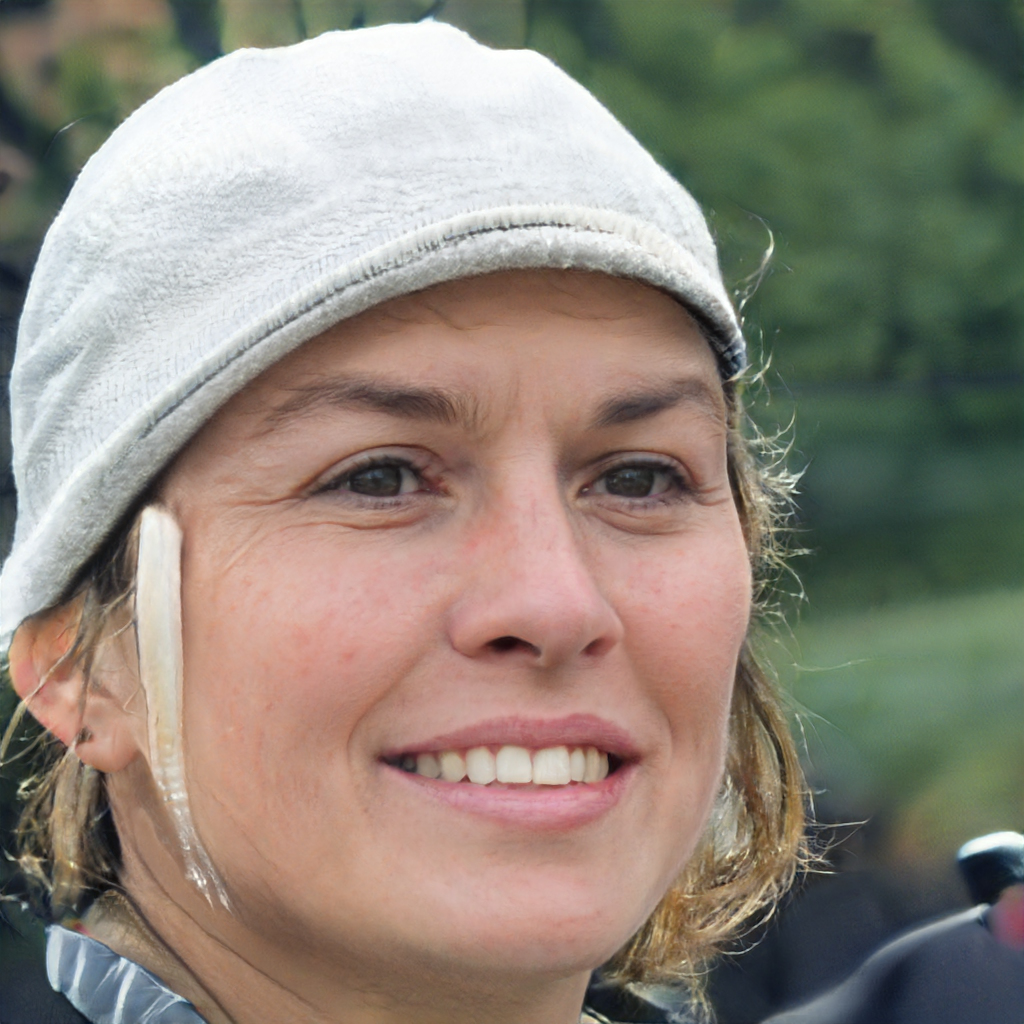
Gender: Female